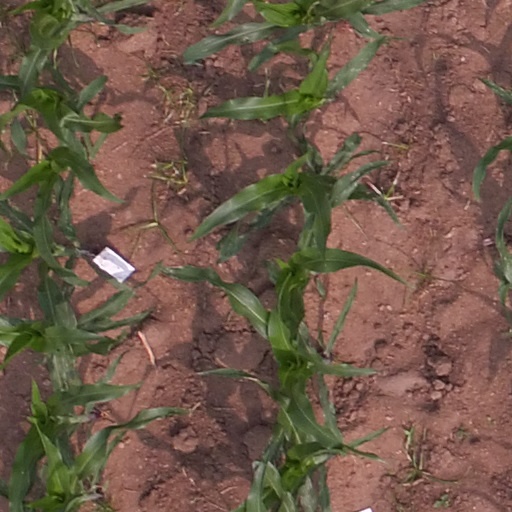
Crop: maize; corn